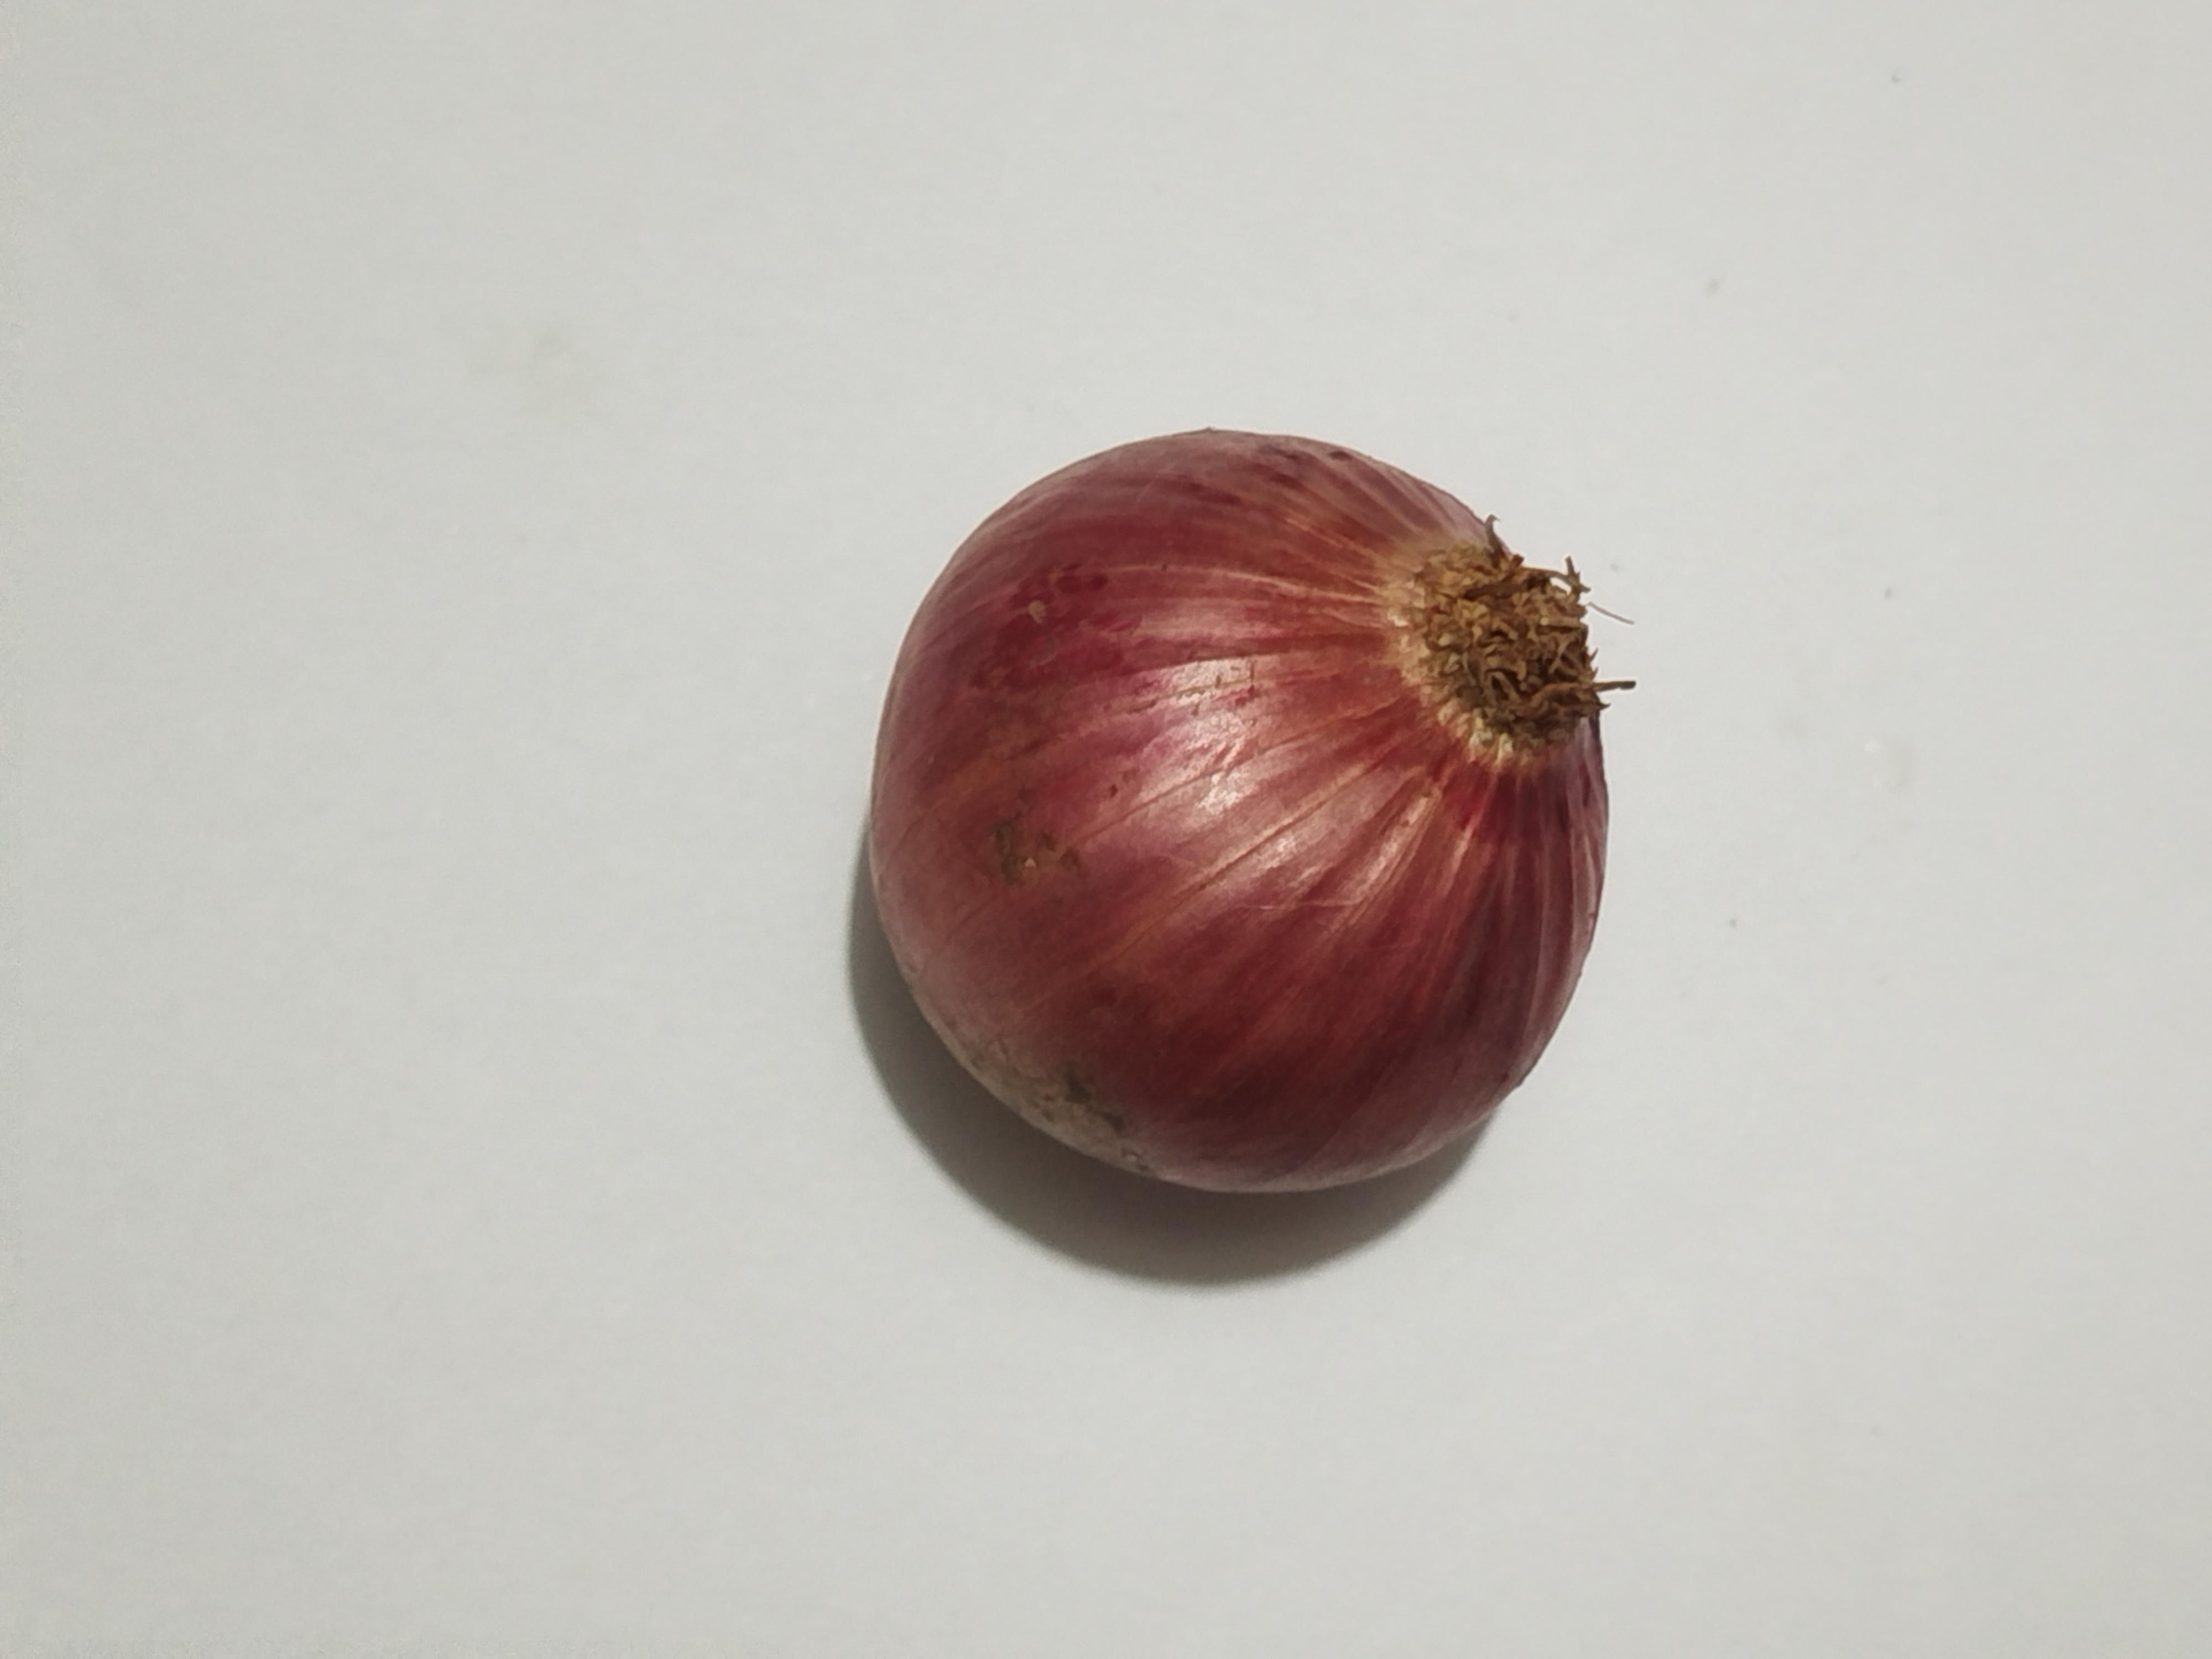
Label: Onion